Toyota MR2

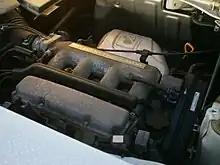
3S-GE equipped SW20

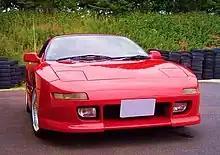
TRD2000GT, the bodykit gives a wider, more aggressive stance.

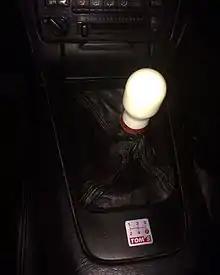
TOM'S shift knob in an MR-2

Changes to the suspension geometry, tire sizes and power steering in January 1992 (MY 1993) were made in response to journalist reports that the MR2 was prone to "snap-oversteer". As a counterpoint to the snap-oversteer phenomenon of the MR2, other journalists point out that most mid-engine and rear-engine sports and super cars exhibit similar behaviour, and that a change to the driver's response to oversteer is really the solution. In any car, braking shifts the weight forward, and acceleration to the rear. When drivers enter a corner with too much speed, and lift the throttle mid-corner, the weight transfers forward causing the rear tires to lose traction (called lift-off oversteer), which can result in a spin. When improper steering inputs were made attempting to correct this non-power-on oversteer, the rear of the MR2 would swing one way, then wildly (and quickly) the other—thus the term "snap" oversteer. Toyota elected to change the MR2 suspension and tires to reduce the likelihood that this would occur, though some drivers lament the change and claim that it "neutered" the sharp edge the MR2 was known for. Toyota claimed that the changes were made "for drivers whose reflexes were not those of Formula One drivers".